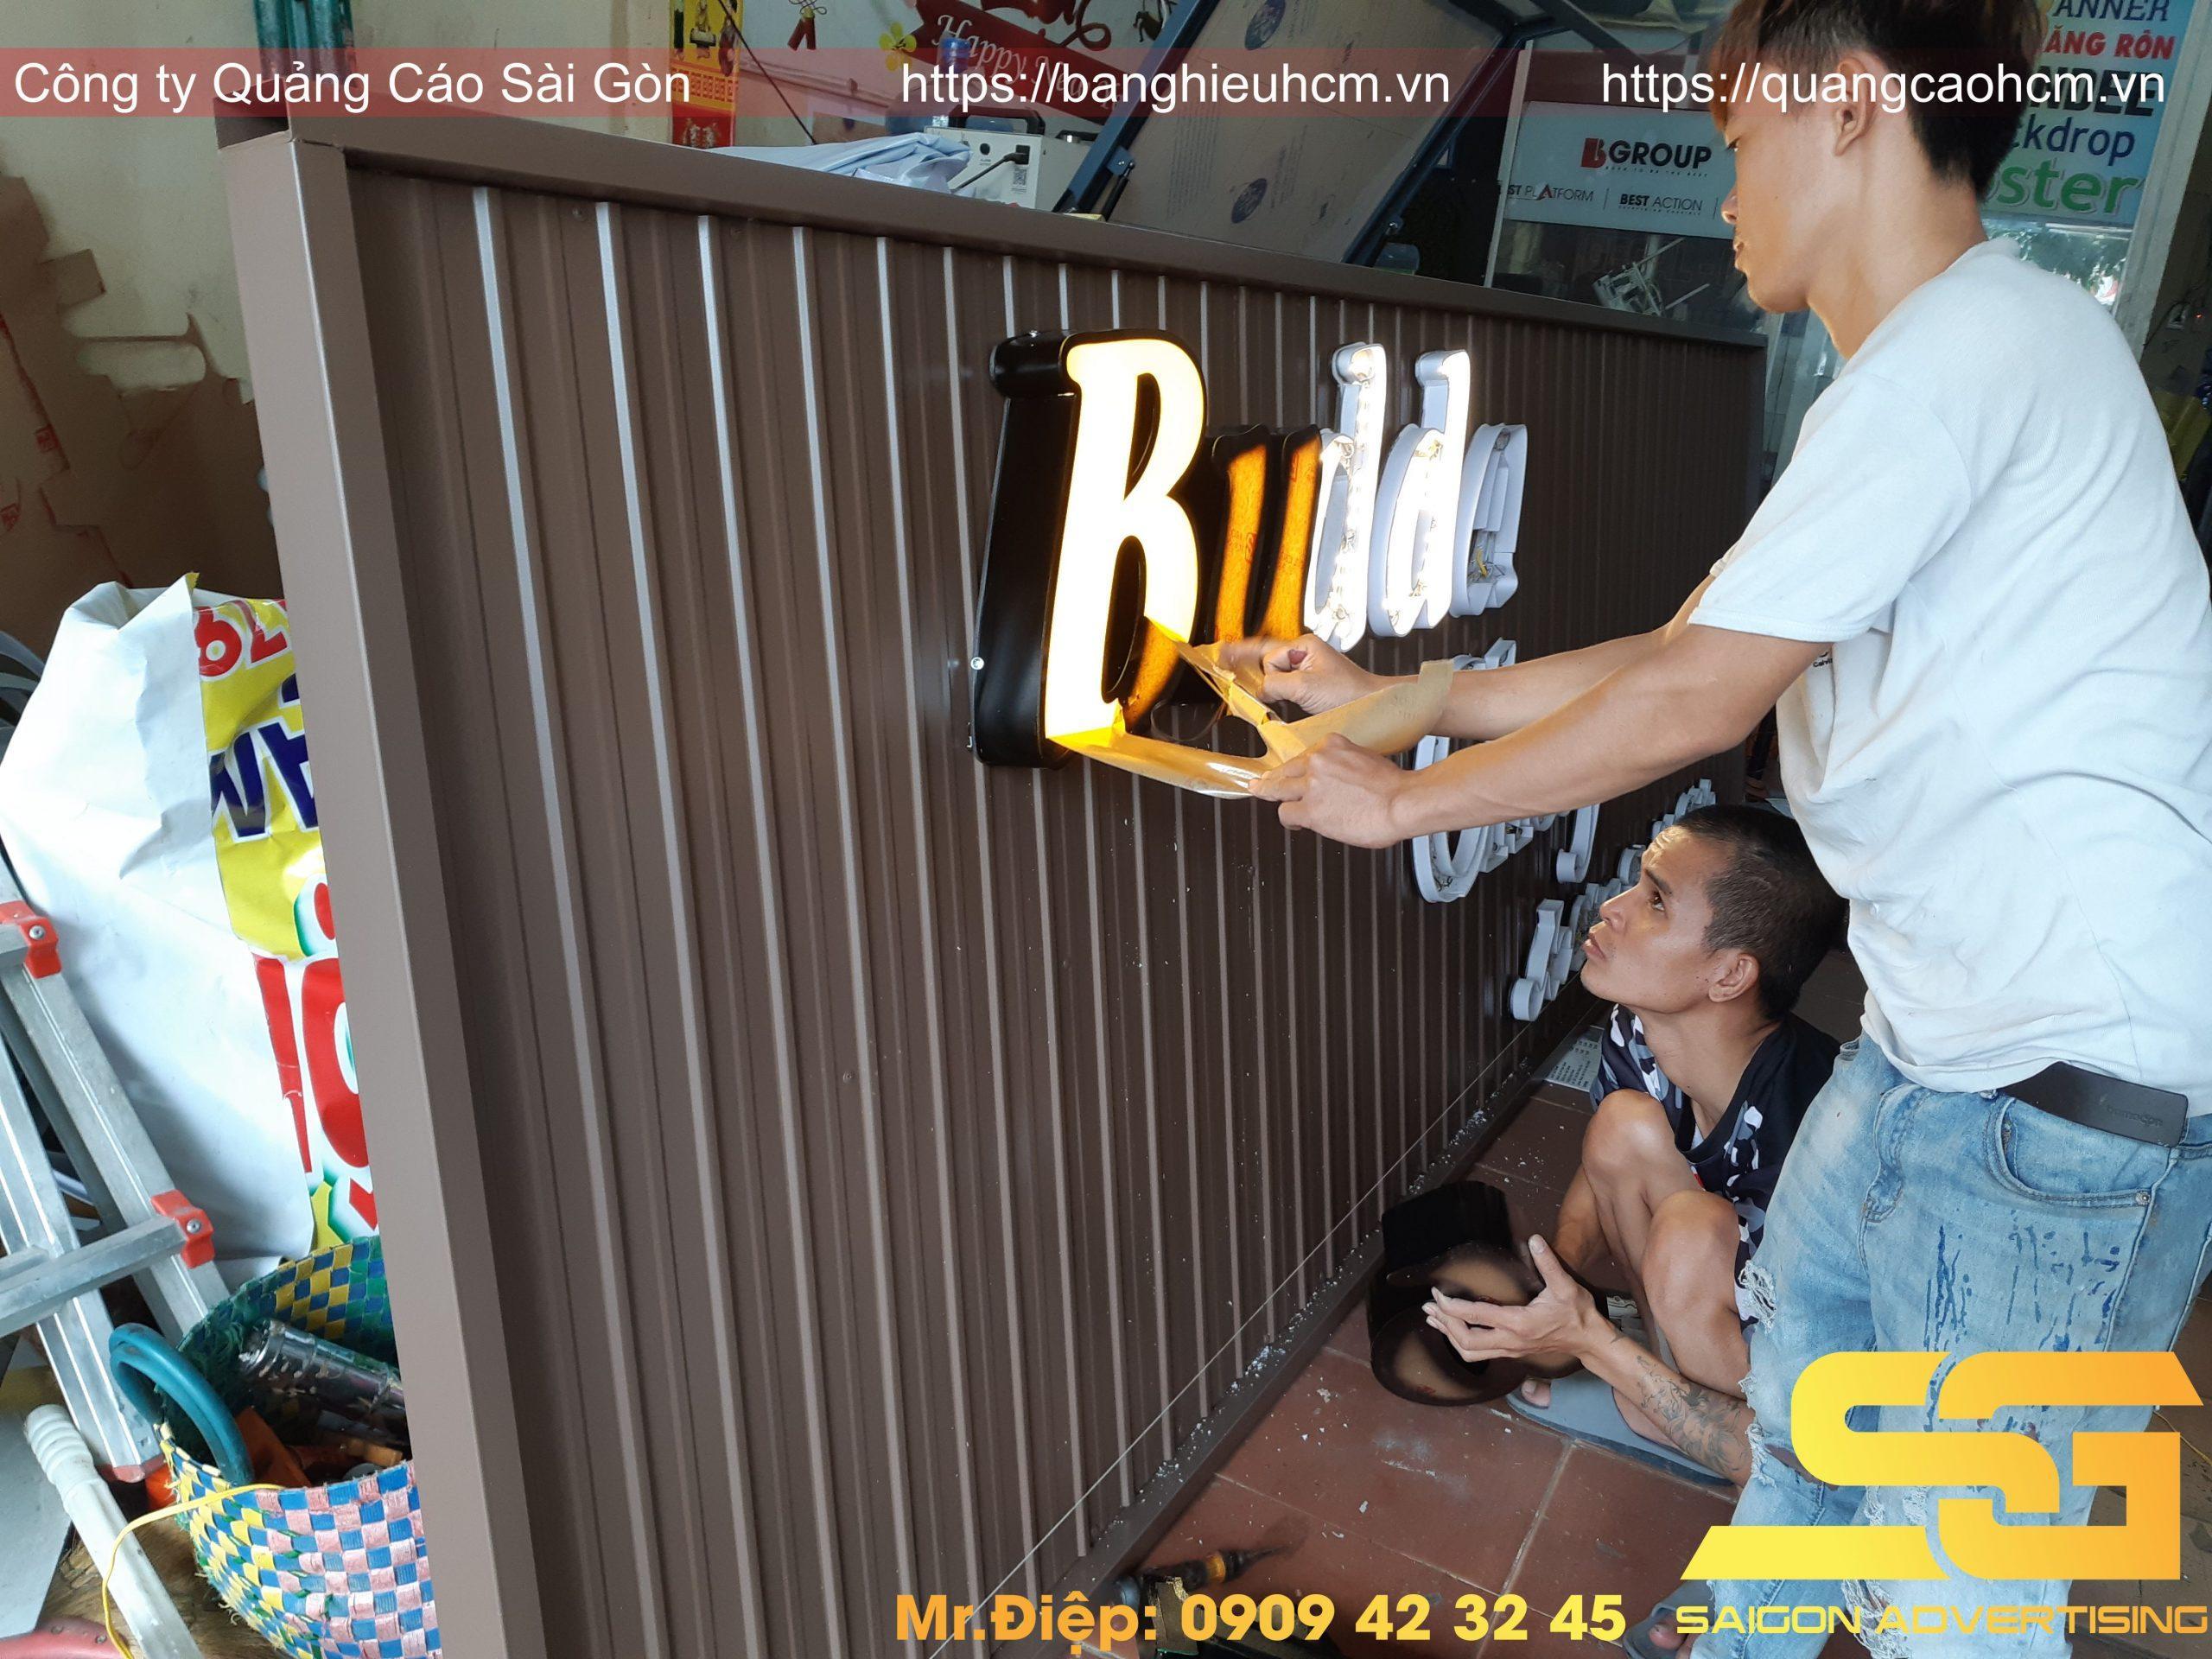
có một dòng chữ xuất hiện ở trên bảng hiệu